Integrated pest management (cultural property)

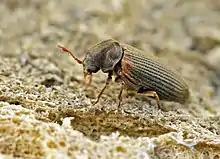
the common furniture beetle or common house borer (Anobium punctatum)

There are many different type of pests that can affect a museum and its collection. It will be important for the museum staff to identify the pests, as well as understand how they will act and what they will feed on. Insects will cause damage not only through their feeding habits but their tracks, tunnel and nesting habits may also cause damage. Most damage will occur when the insect is in its larva stage – when most of the feeding takes place – though some insects like booklice will continue to damage objects past the larva stage. Rodents can cause further damage through the increased risk of fire when they gnaw on wires. Birds and bats can cause indirect damage to cultural materials and are more disruptive to heritage structures. Aside from being a source of inconvenience around the area through their irritating smell and health risks, their introduction of detritus is more concerning for the cultural materials. As they not only cause soiling but also attracts other pests, mainly insects. Fungi (moulds) are ubiquitous and may colonize organic and inorganic materials exposed to adverse environmental conditions, particularly the presence of nutrients and moisture.